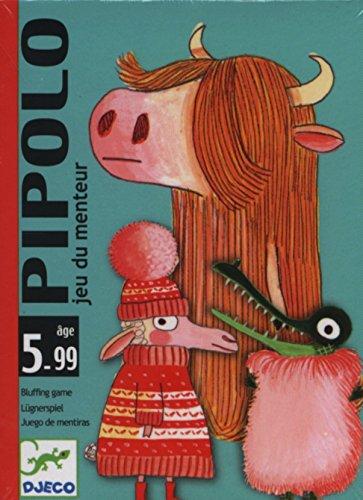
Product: DJECO Card Game – Pipolo
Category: Toys & Games | Games & Accessories | Card Games
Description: A card game for kids aged 5-99.
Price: $6.53
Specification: ProductDimensions:7.1x3.8x1.2inches|ItemWeight:7ounces|ShippingWeight:7ounces(Viewshippingratesandpolicies)|ASIN:B00OXJ799E|Itemmodelnumber:DC5108|Manufacturerrecommendedage:5yearsandup